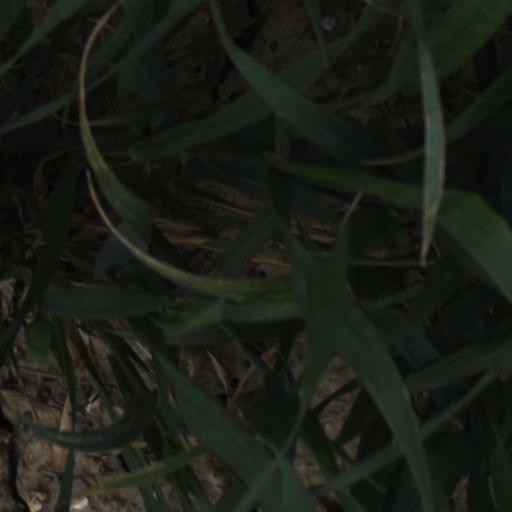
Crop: wheat